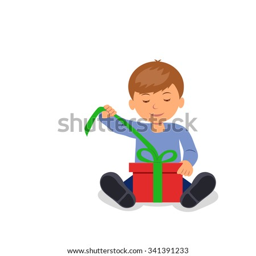
the child sits on the floor and opens a box with a gift .